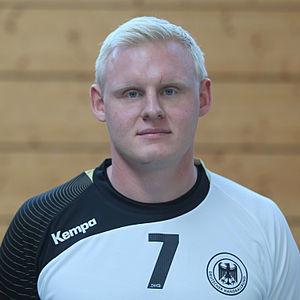
Patrick Wiencek, né le 22 mars 1989 à Duisbourg, est un handballeur allemand évoluant au poste de pivot au THW Kiel et en équipe nationale d'Allemagne|.